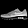
Label: Sneaker